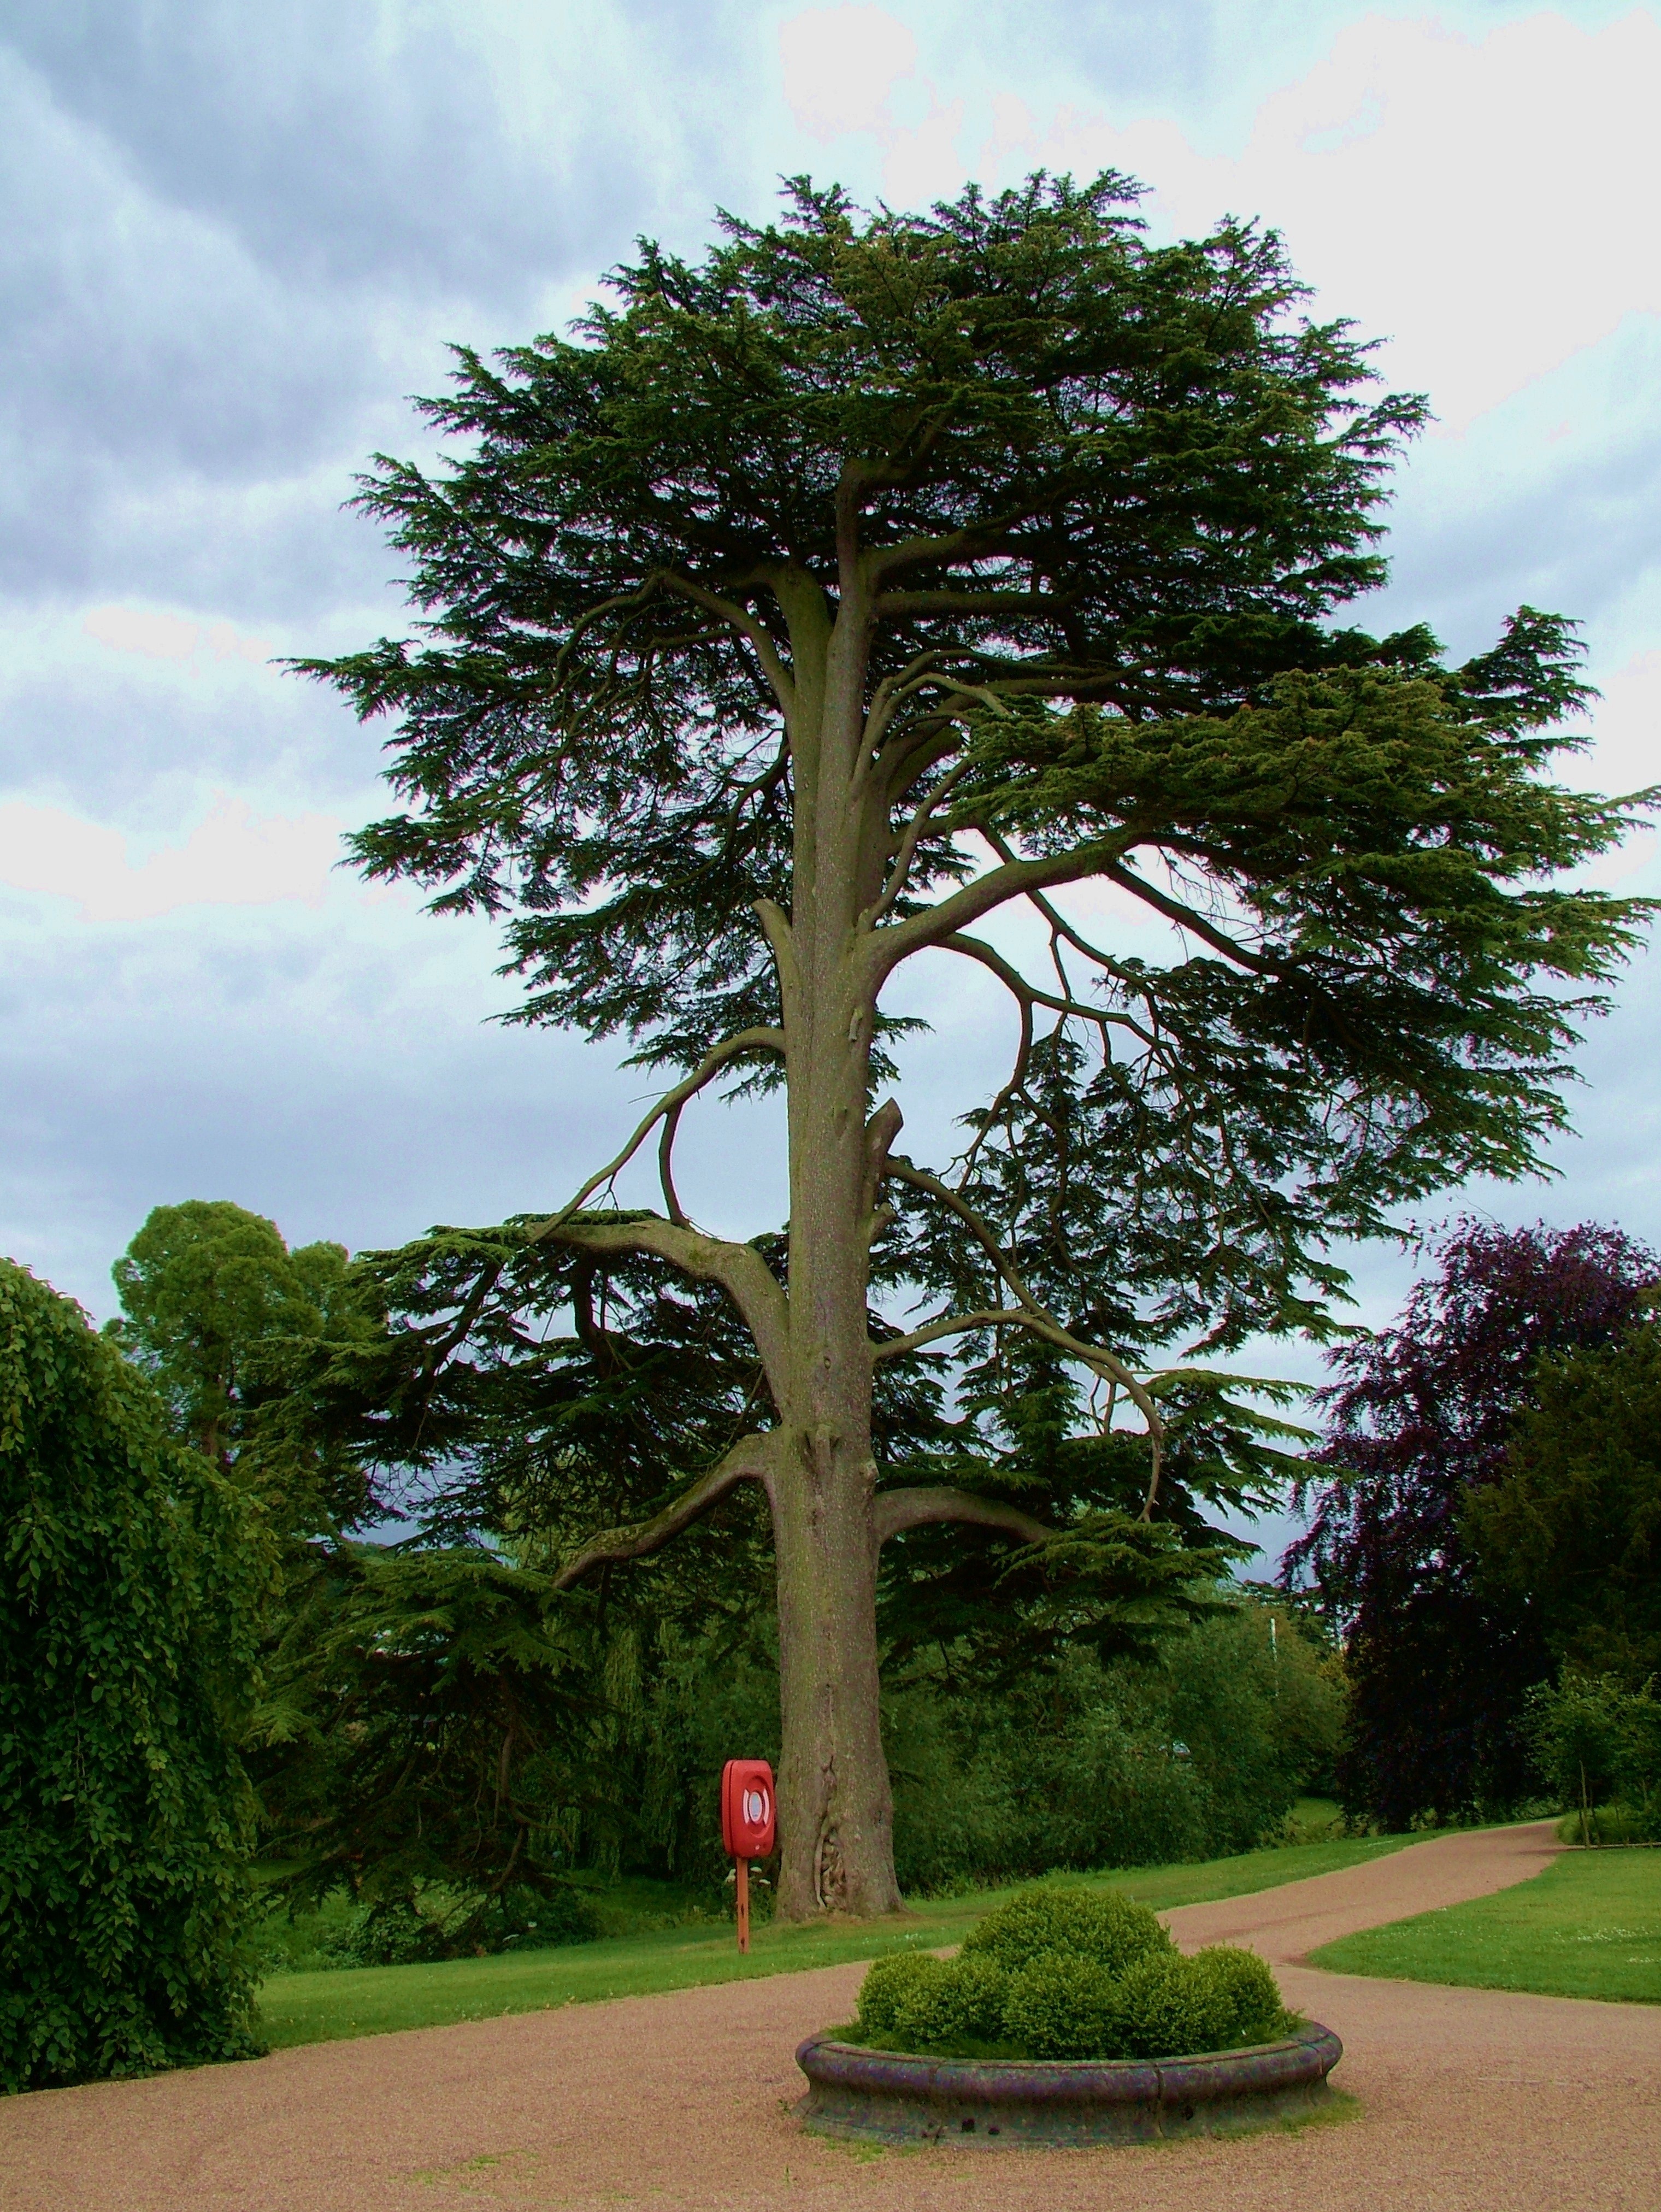
landscape, tree, nature, forest, grass, outdoor, branch, plant, sky, wood, white, stem, leaf, flower, view, trunk, old, summer, bark, environment, foliage, spring, green, natural, park, weather, botany, blue, garden, season, leaves, sunny, branches, wooden, tall, big, day, large, huge, flowering plant, woody plant, land plant, arecales, palm family